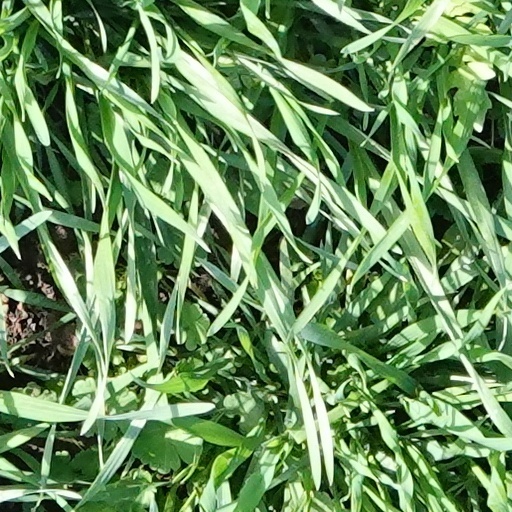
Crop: wheat